Fucus gardneri

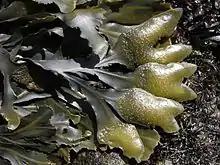
Closeup of the mature tips of "Fucus gardneri"

Fucus gardneri is a species of seaweed, a brown alga living on the littoral shore of the Pacific coasts of North America. It has the common names of rockweed and bladderwrack.